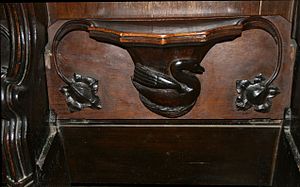
Misericordie
Misericordie fra Magdalene College i Cambridge